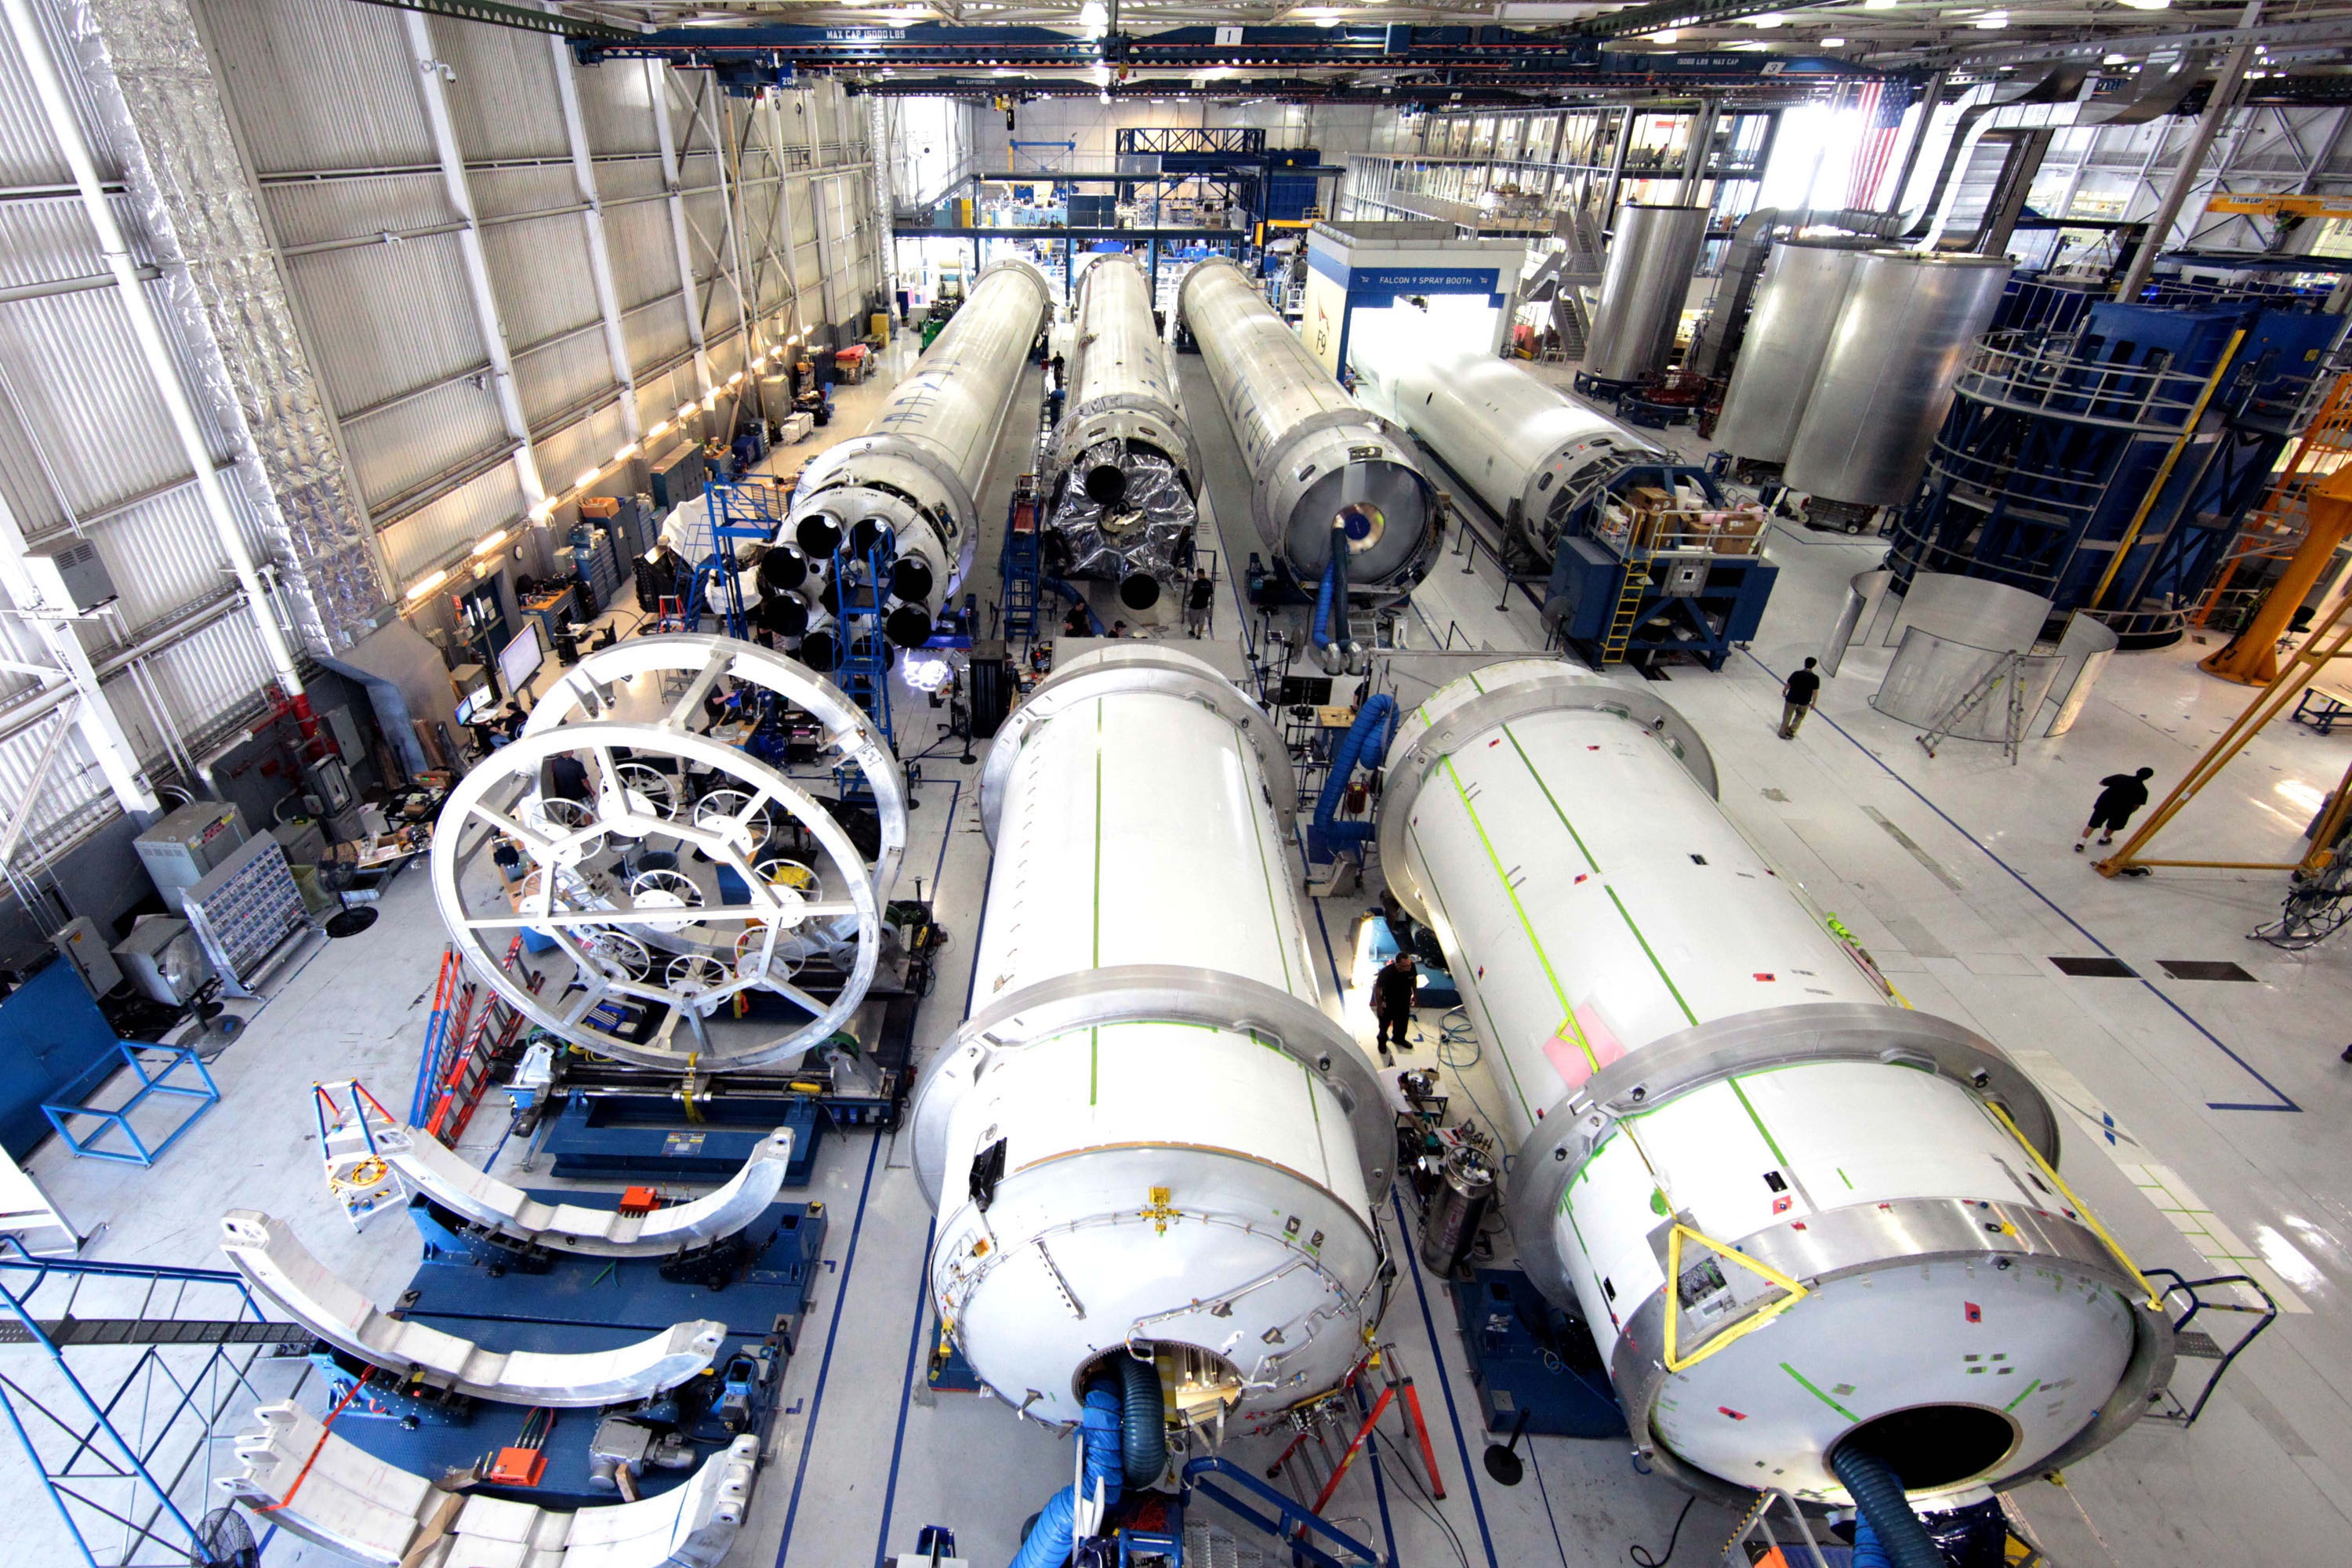
aircraft, transportation, vehicle, airline, aviation, rocket, manufacturing, boarding, airliner, rockets, jet engine, hangar, development, industries, cape canaveral, rocket science, spacex, aerospace engineering, aircraft engine